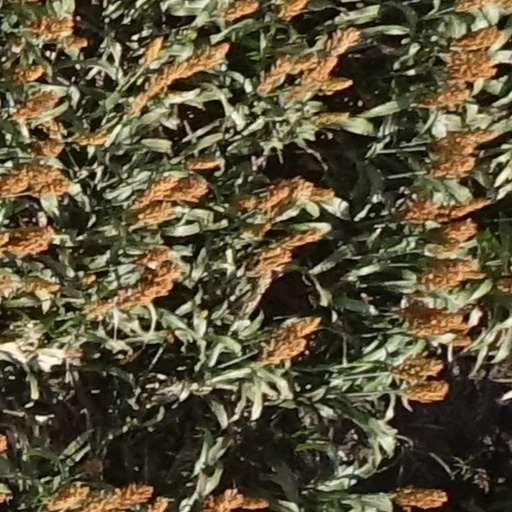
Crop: sorghum